Allgäu Alps

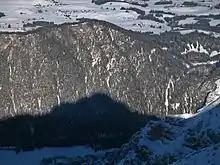
Zirmgrat (Salober/Zölferkopf), View from the Brentenjoch saddle (Vils side) to the south

The Falkenstein ridge ("Kamm des Falkensteins") is a very small and not especially high subgroup on the northeast edge of the Allgäu Alps between Pfronten and Füssen. Locally it is called the "Falkensteinkamm" or even the "Zirmgrat". The Vils river separates the subrange from the Tannheim Mountains. On the far side of the River Lech are the Ammergau Alps.